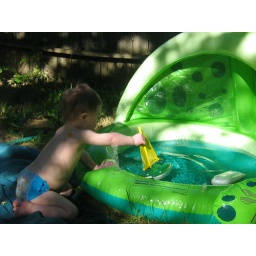
Putting the sail boat in